Margaret Sanger Awards

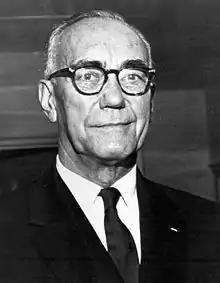
William Draper

The first Sanger awards were given in 1966 under four categories, Human Rights, Medicine, Leadership and Service, on the 50th anniversary of Planned Parenthood's founding. The award in human rights was presented to Martin Luther King Jr. who was unable to attend due to critical work on his Chicago Freedom Movement; his wife, Coretta Scott King, received the award on his behalf. Carl G. Hartman was awarded with the award in medicine for his research that led to the discovery of basic principles of birth control methods. He was also unable to be present to receive it due to illness. Betty Mary Goetting was the third person to receive the National Margaret Sanger Award for her work in promoting birth control in El Paso, Texas. Lyndon Baines Johnson, then president, received the award in World Leadership for his "vigorous and far-sighted leadership" in implementing a national family planning policy. He sent his labor secretary, Willard Wirtz, to receive it on his behalf. The final award was presented to William Draper for service in voluntary family planning, he was the only recipient who was present to receive the award.